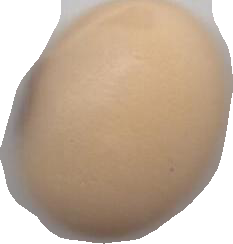
Variety: Anjasmoro